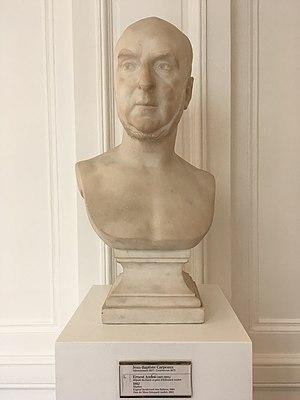
Jean-Baptiste Carpeaux, Buste d'Ernest André, 1862, marbre, Paris, musée d'Orsay
César Ernest André, né le 28 octobre 1803 à Paris où il est mort le 16 février 1864, est un banquier et homme politique français.